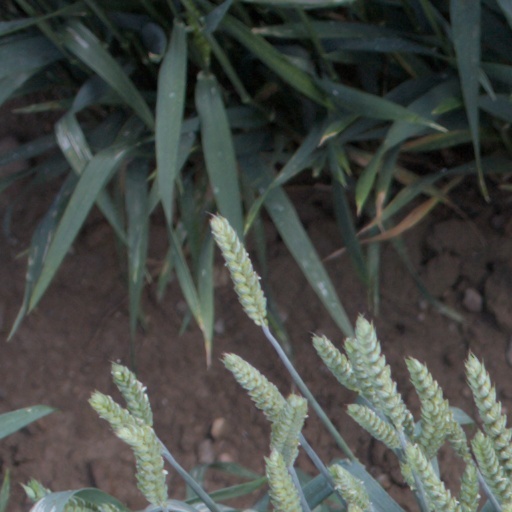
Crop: wheat